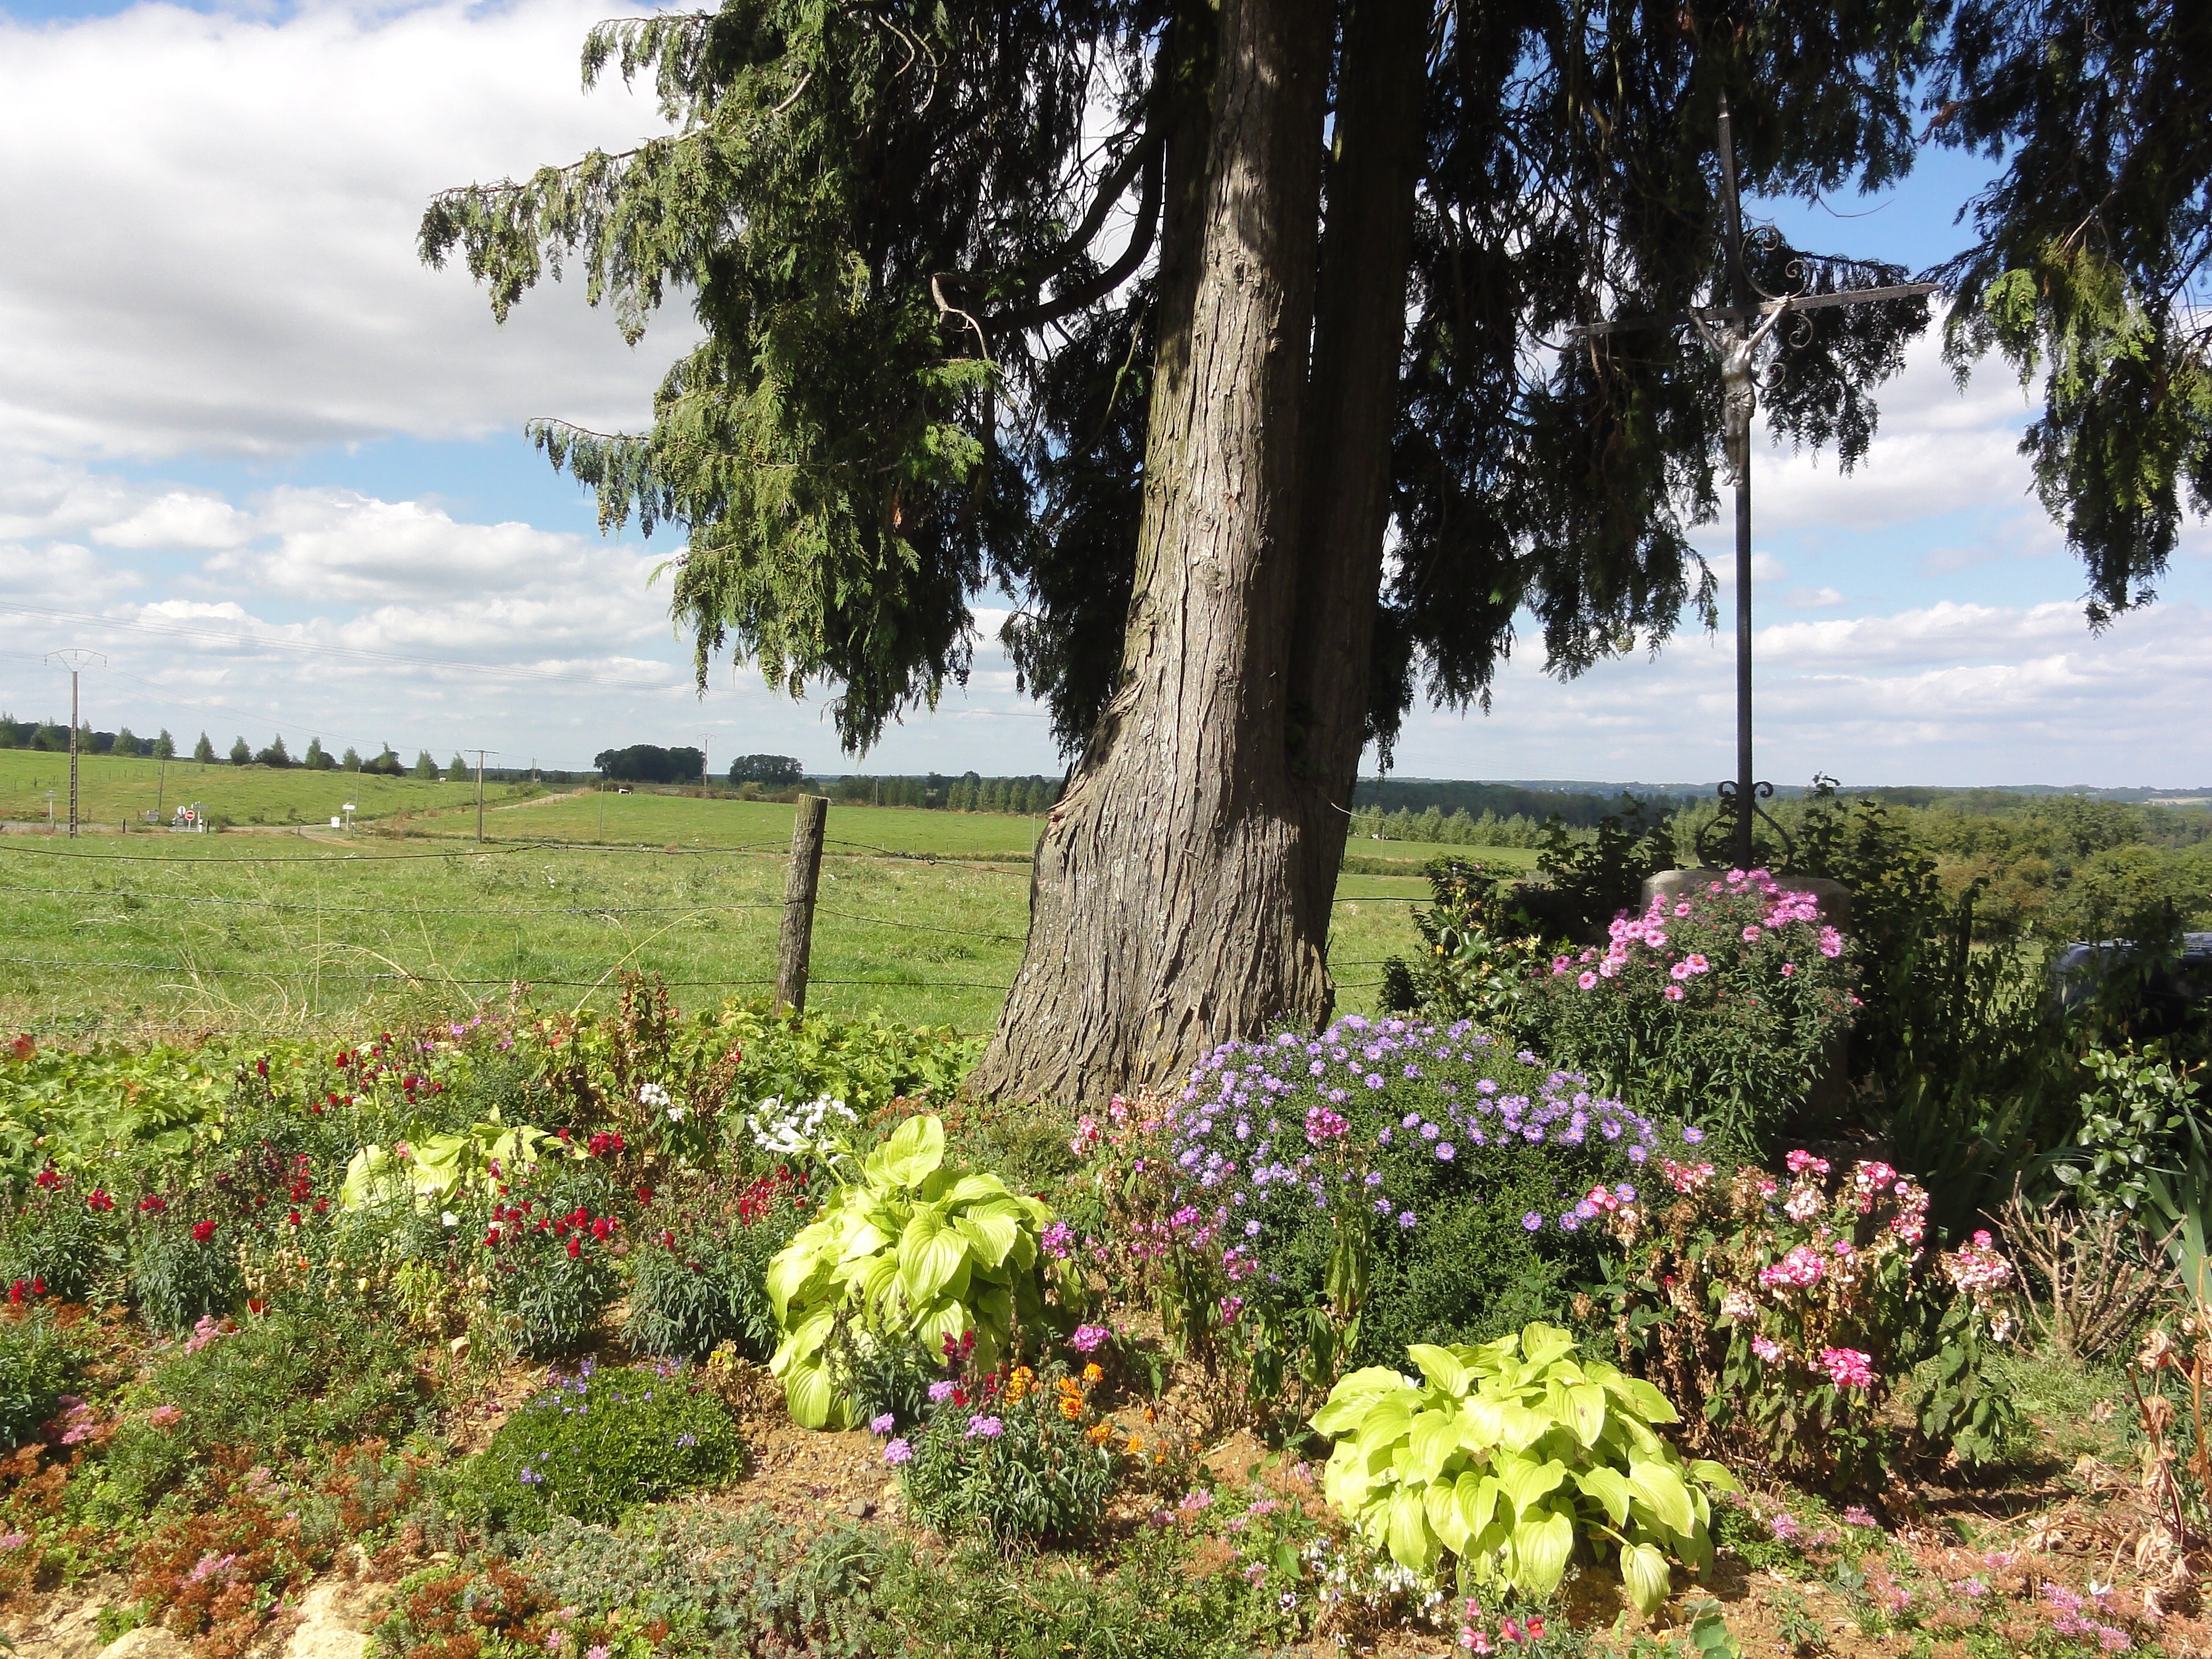
landscape, tree, nature, plant, sky, field, lawn, meadow, countryside, flower, country, summer, france, botany, garden, flora, plants, wildflower, flowers, outside, clouds, shrub, woodland, yard, flowering plant, land plant